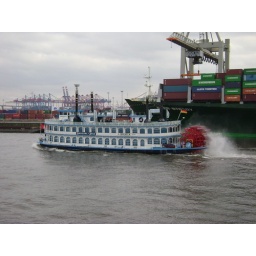
a paddlewheel ship @ elbe river near hambur,germany